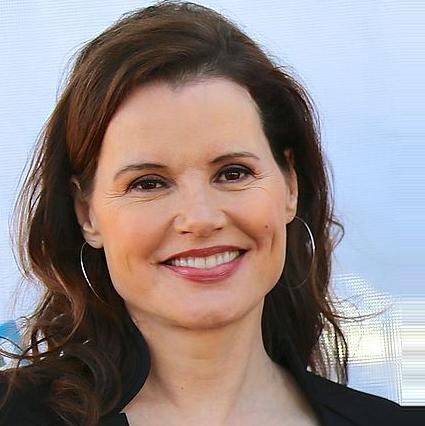
Age: 56